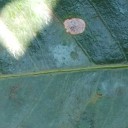
Label: Miner